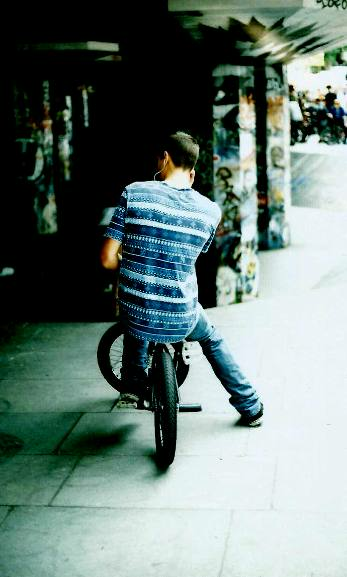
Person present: Yes